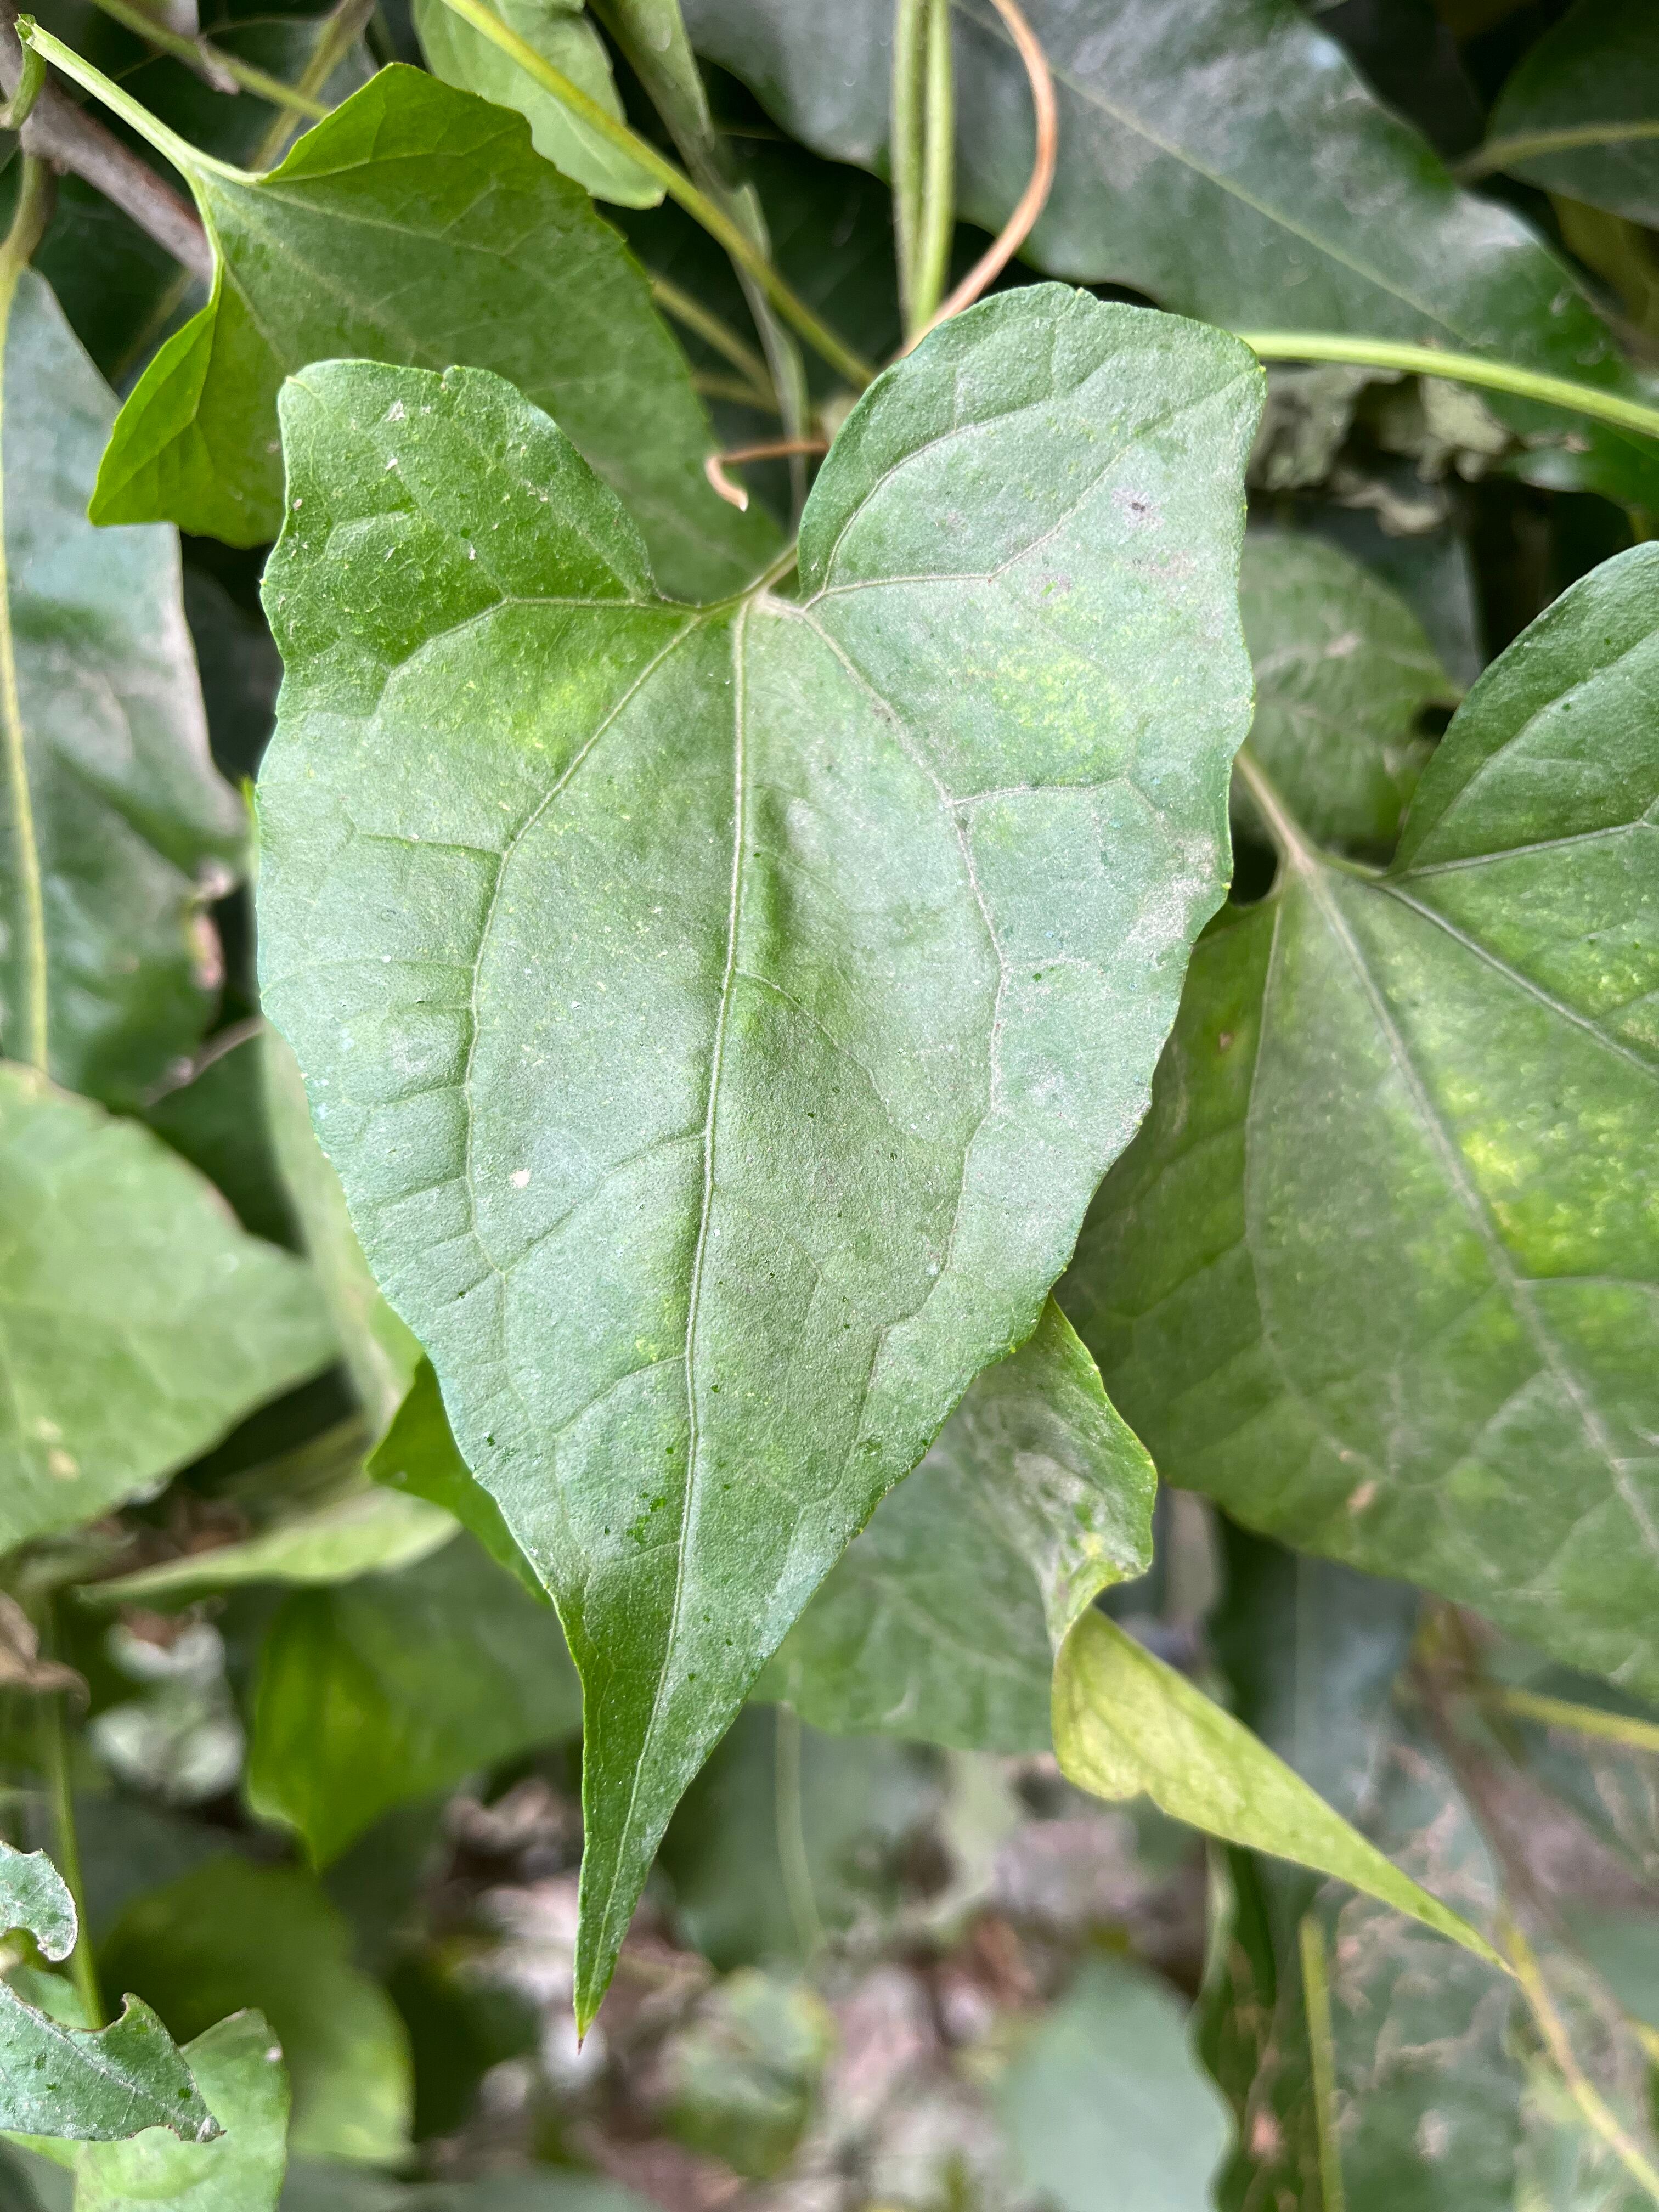
Plant species: mikania-micrantha